Uznach–Wattwil railway

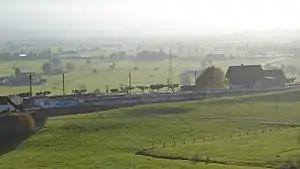
Kaltbrunn station with passing Voralpen-Express, Linthebene region behind

The line branches off in Uznach from the Rapperswil–Ziegelbrücke railway, which was opened between and by the VSB on 15 February 1856. It then climbs to the east to Kaltbrunn station. After that, it continues to ascend to the northeast to the south portal of the Ricken Tunnel. This tunnel is laid out in a straight line with an even gradient of 1.575%. From the north portal, the line drops to Wattwil station. There is connection to the Wil–Ebnat-Kappel railway, which was opened on 14 June 1870 and to the Bodensee–Toggenburg railway to St. Gallen, which was opened on 3 October 1910. The only major structure that had to be built was the 8603 metre-long Ricken Tunnel. The track was built with one track and has remained unchanged to this day.